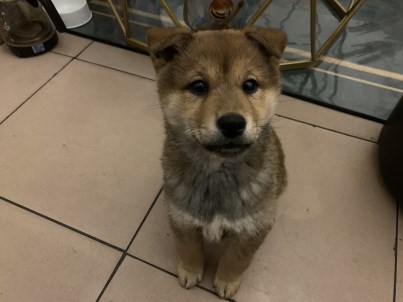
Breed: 1043-n000001-Shiba_Dog